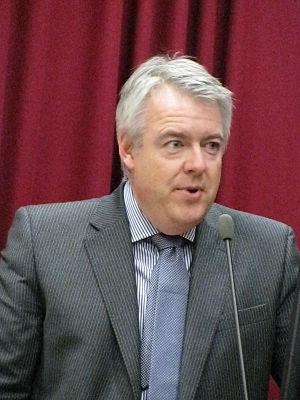
Les Gallois sont une nation et un groupe ethnique d'autochtones du Pays de Galles. Ils sont un peuple celtique qui parlent traditionnellement la langue galloise. La plupart des Gallois sont des citoyens britanniques.
Le Premier ministre du pays de Galles est le chef du gouvernement dévolu du pays de Galles.